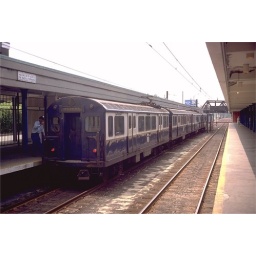
MBTA Blue Line St. Louis train led by car 0558 at Orient Heights Station